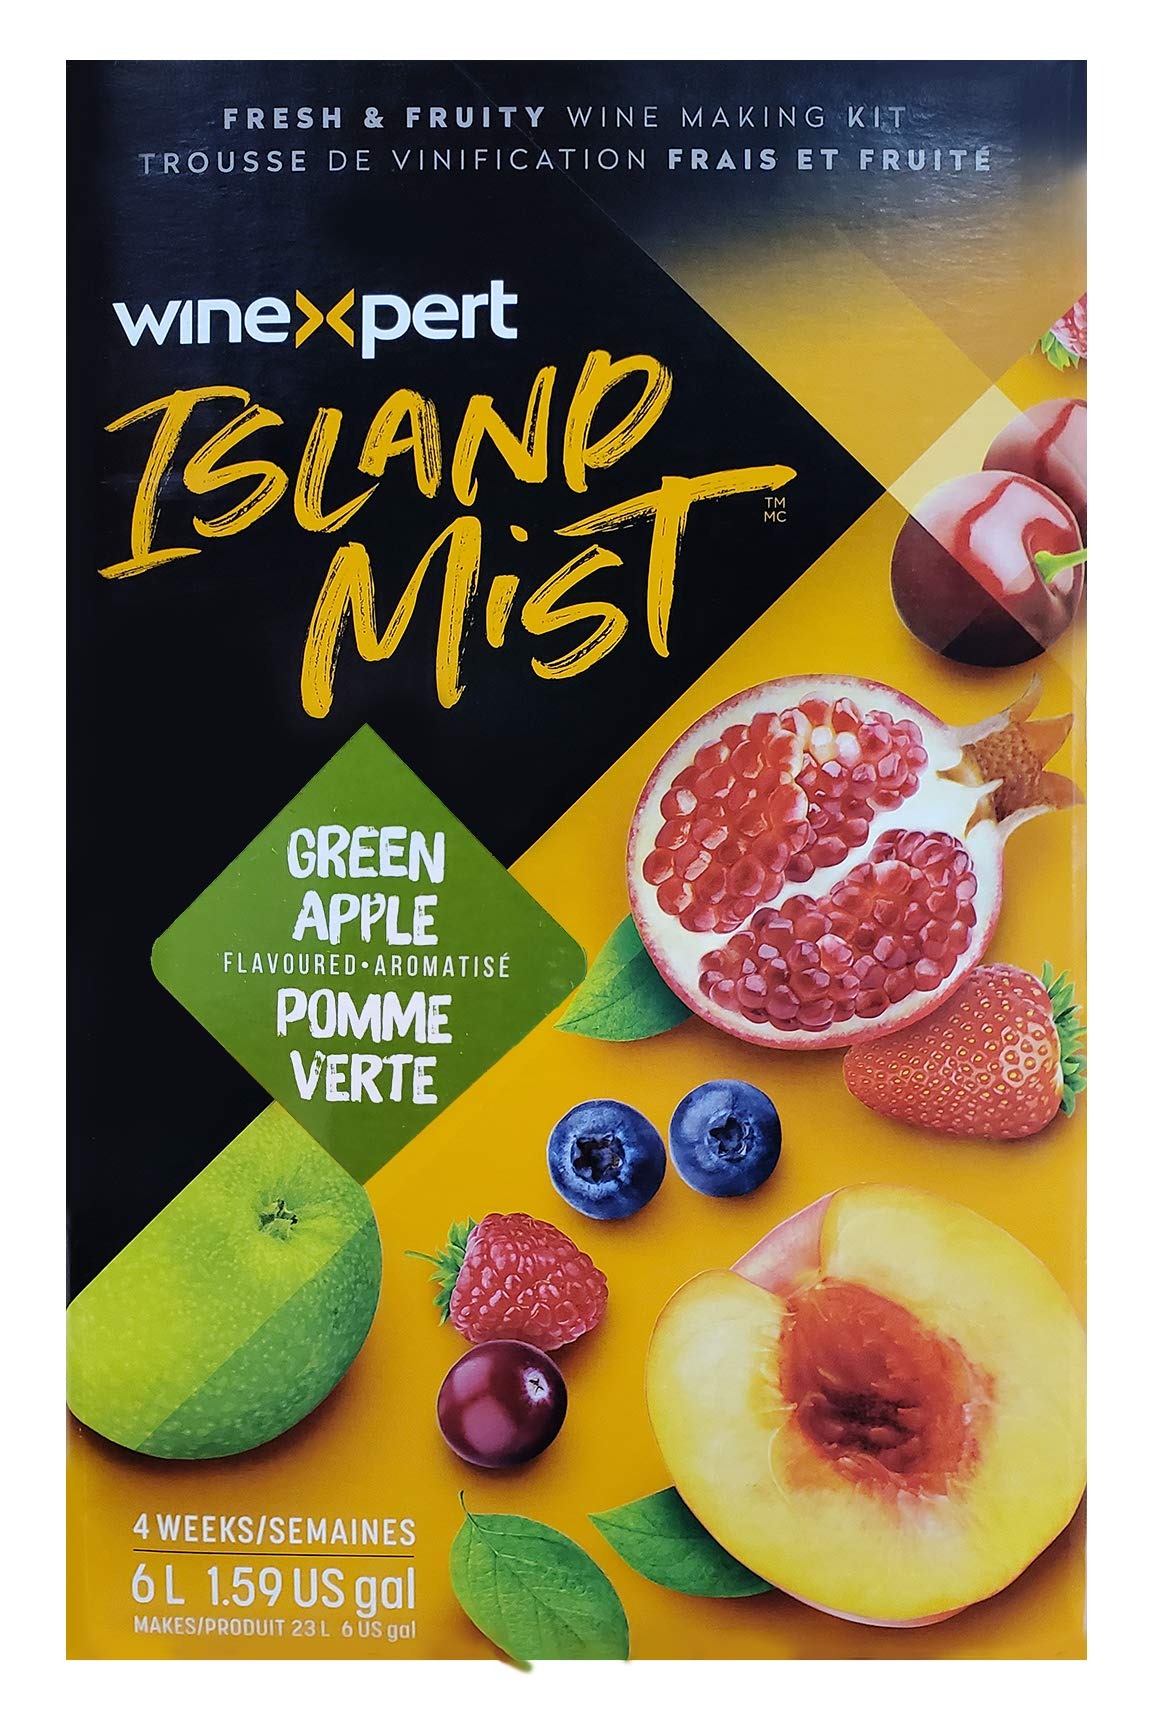
Item Name: Island Mist Green Apple Riesling Ingredient Kit
Bullet Point 1: Green Apple Riesling Ingredient Kit
Bullet Point 2: Makes 6 gallons (30 bottles) of wine
Bullet Point 3: Easy to follow directions
Product Description: The flavor sensation of biting into a crisp, crunchy green apple, with a pleasant tartness followed by a delicious juicy finish. Natural apple flavors blend perfectly with the lively apple notes that are one of Rieslings delightful trademarks. Clean, cool and crisp - a wonderful balance of apple flavor with the slight acidity and firm character of the Riesling grape.
Value: 1.0
Unit: Count

Price: 75.5